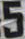
Number: 5